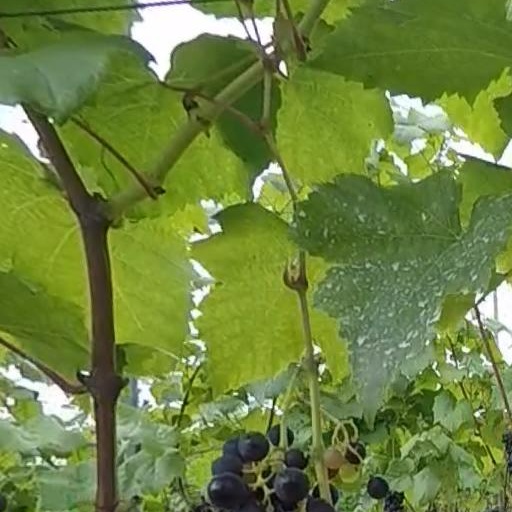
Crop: grape